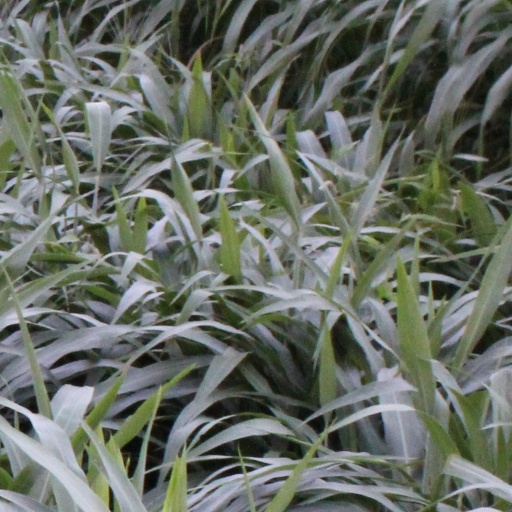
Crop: sorghum